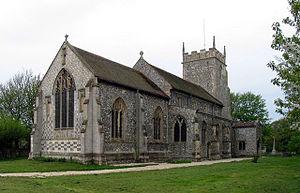
Burnham Thorpe est un petit village faisant partie des « Norfolk Burnhams ». Il est situé près de la rivière Burn sur la côte du comté de Norfolk au Royaume-Uni.